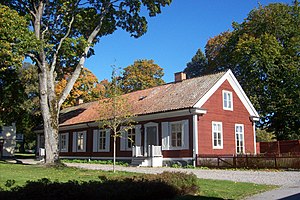
Malmköping / Galleri
Malmköping er et byområde i Flens kommun i Södermanlands län i Sverige.